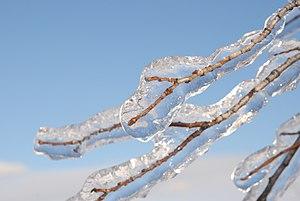
Le verglas est un dépôt de glace compacte et lisse, généralement transparent, provenant d'une pluie ou d'une bruine d'eau en état de surfusion, qui se congèle en entrant en contact avec une surface solide dont la température est inférieure à 0 °C. Les gouttelettes peuvent en effet se présenter sous forme surfondue dans un intervalle de température allant de 0 à −39 °C si elle ne rencontre pas de noyaux de congélation.